Yaroslavl

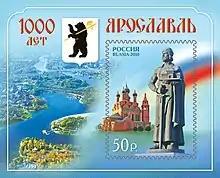
A Russian postage stamp celebrating the millennium of Yaroslavl

In July 2005 Yaroslavl's historic city center was inscribed onto the list of UNESCO World Heritage Sites. The support for this was in line with the list's second (a unique example of the combining of cultural and architectural styles between Western Europe and the Russian Empire) and fourth (a unique example of urban development influenced by the Municipal Planning Reform in Russia of Empress Catherine the Great 1763–1830). In the same year, the preparations for the celebration of the millennium of Yaroslavl's foundation began; this was finally celebrated on the second weekend in September 2010. Under the conditions of the preparations for the city's 1000th anniversary, the municipal authorities invested a great deal of money into the development of the city's road and rail infrastructure, much of the funds for which were granted by the federal government in Moscow. Included in these preparations was the opening of a new bridge (in 2006) over the Volga; this is now known as the Jubilee Bridge. Also in August 2008, the newly built Yaroslavl Zoo was opened; this was then expanded further in 2010.